Ruth Seopedi Motau

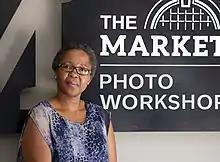

Ruth Seopedi Motau (born 1968) is a South African photographer currently living and working in Johannesburg, South Africa. Motau was the first black female photographer who was employed by a South African newspaper as photo editor. Her photography focuses on social documentary influenced by photojournalism and the marginalisation of black people and communities.